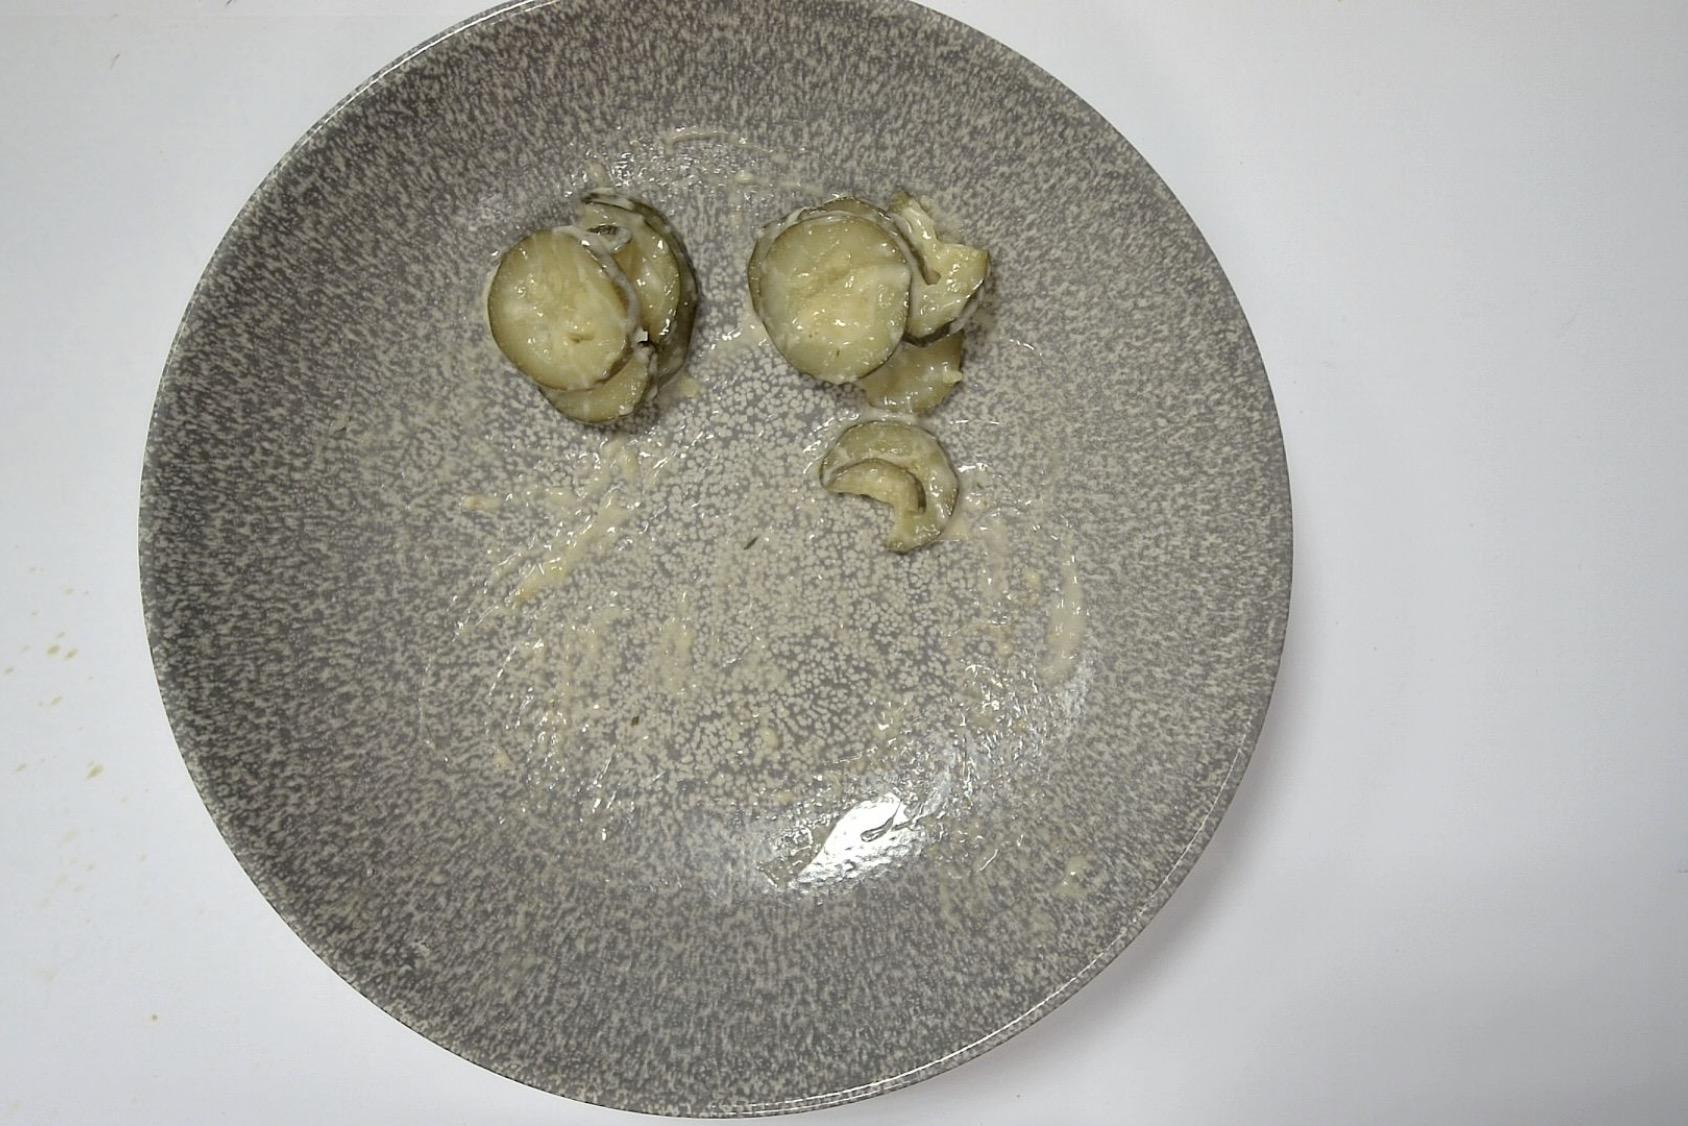
Gericht: Pfanne mit Zucchini Paprika , Seelachs in Helle Sauce mit Eierspätzle
Portionsgröße: Normale Portion
Zutaten: Eierspätzle, Zucchini , Helle Sauce , Seelachs, Paprika
Gewicht vorher: 318 g
Kalorien vorher: 357,42 kcal
Gewicht nachher: 282 g
Kalorien nachher: 316,957 kcal